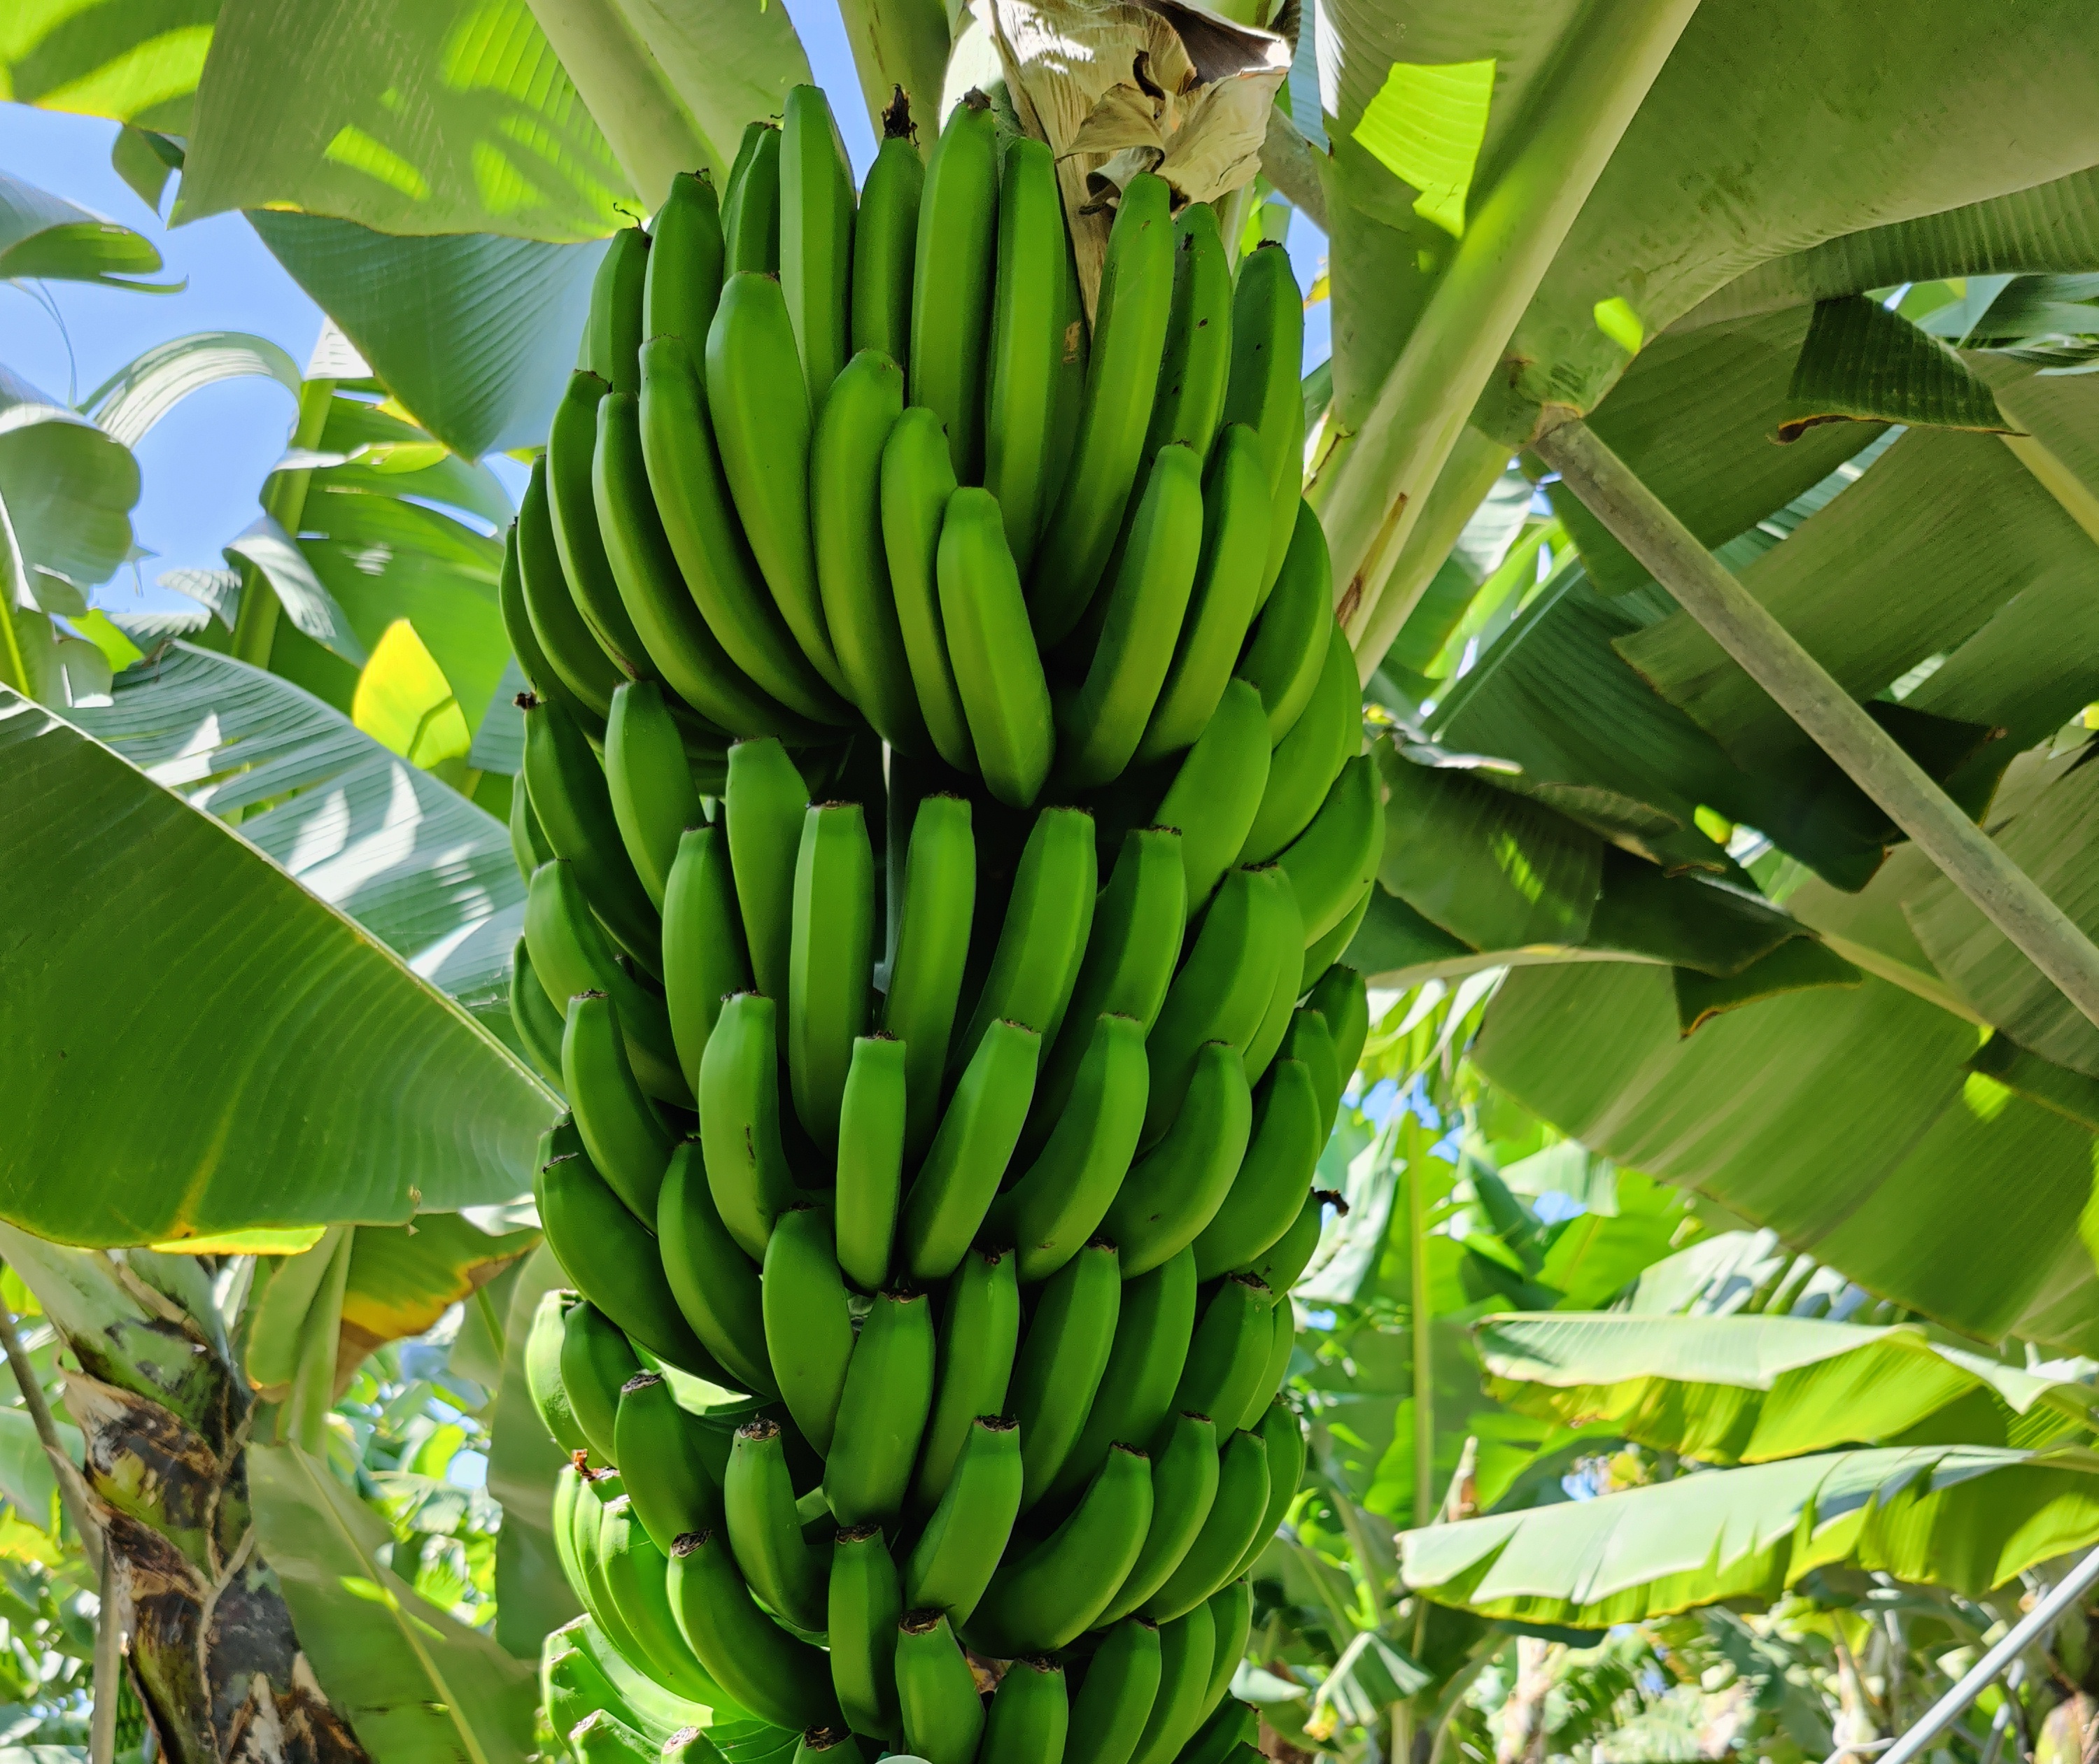
Label: Keep